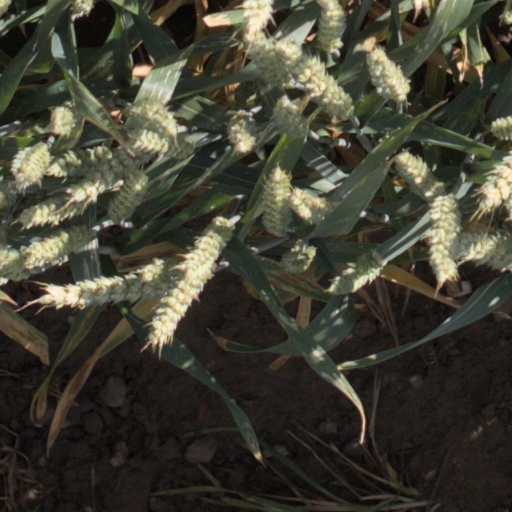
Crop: wheat